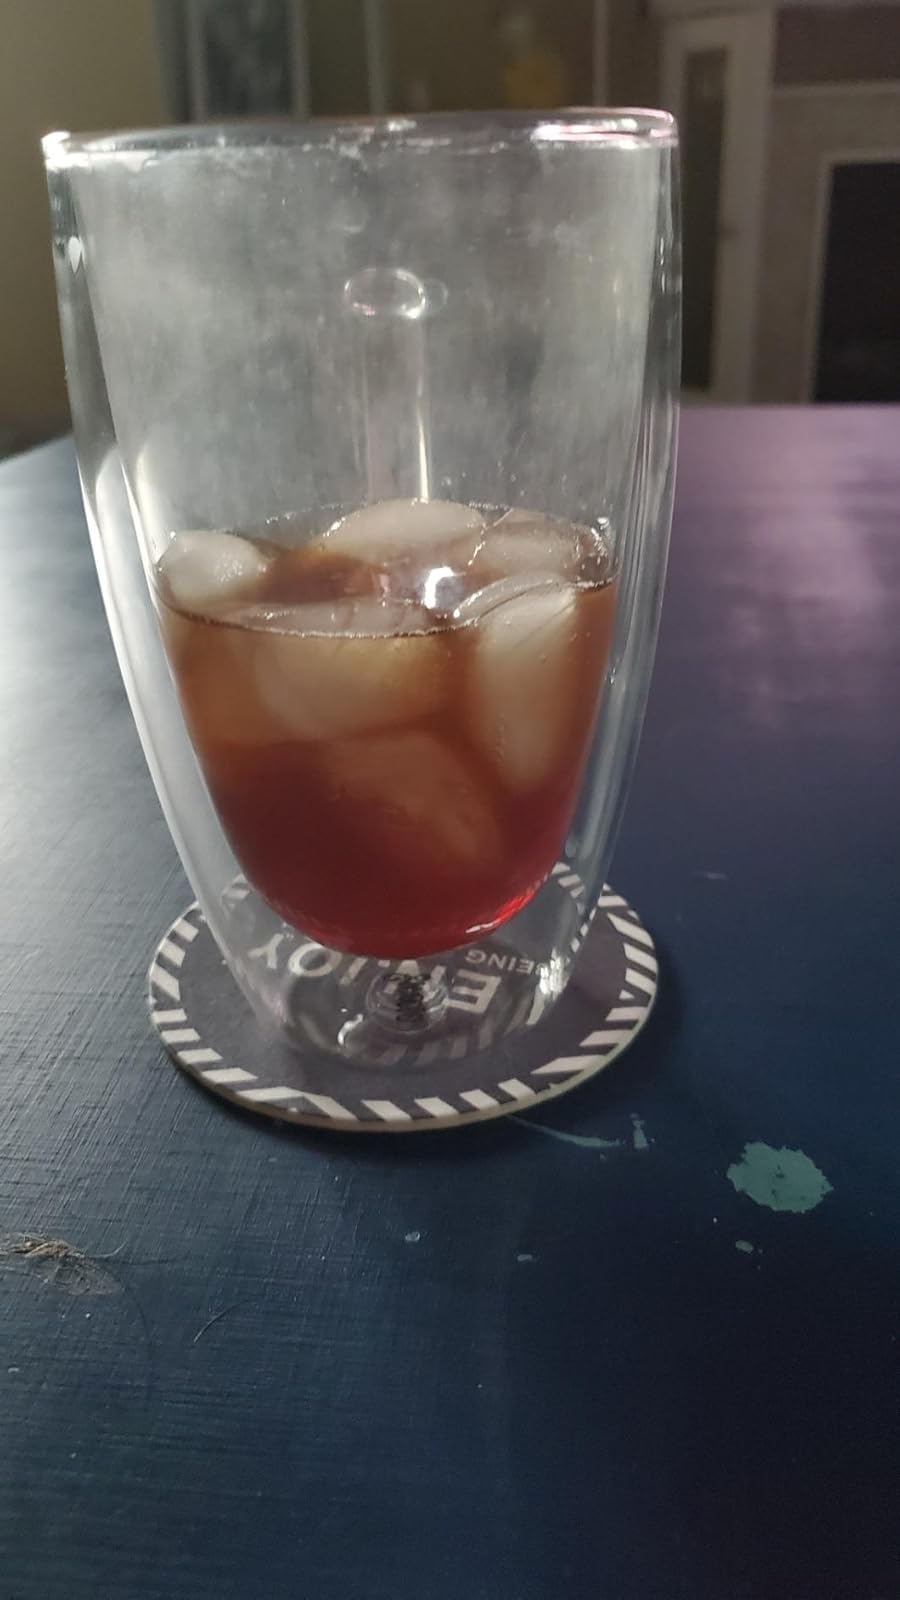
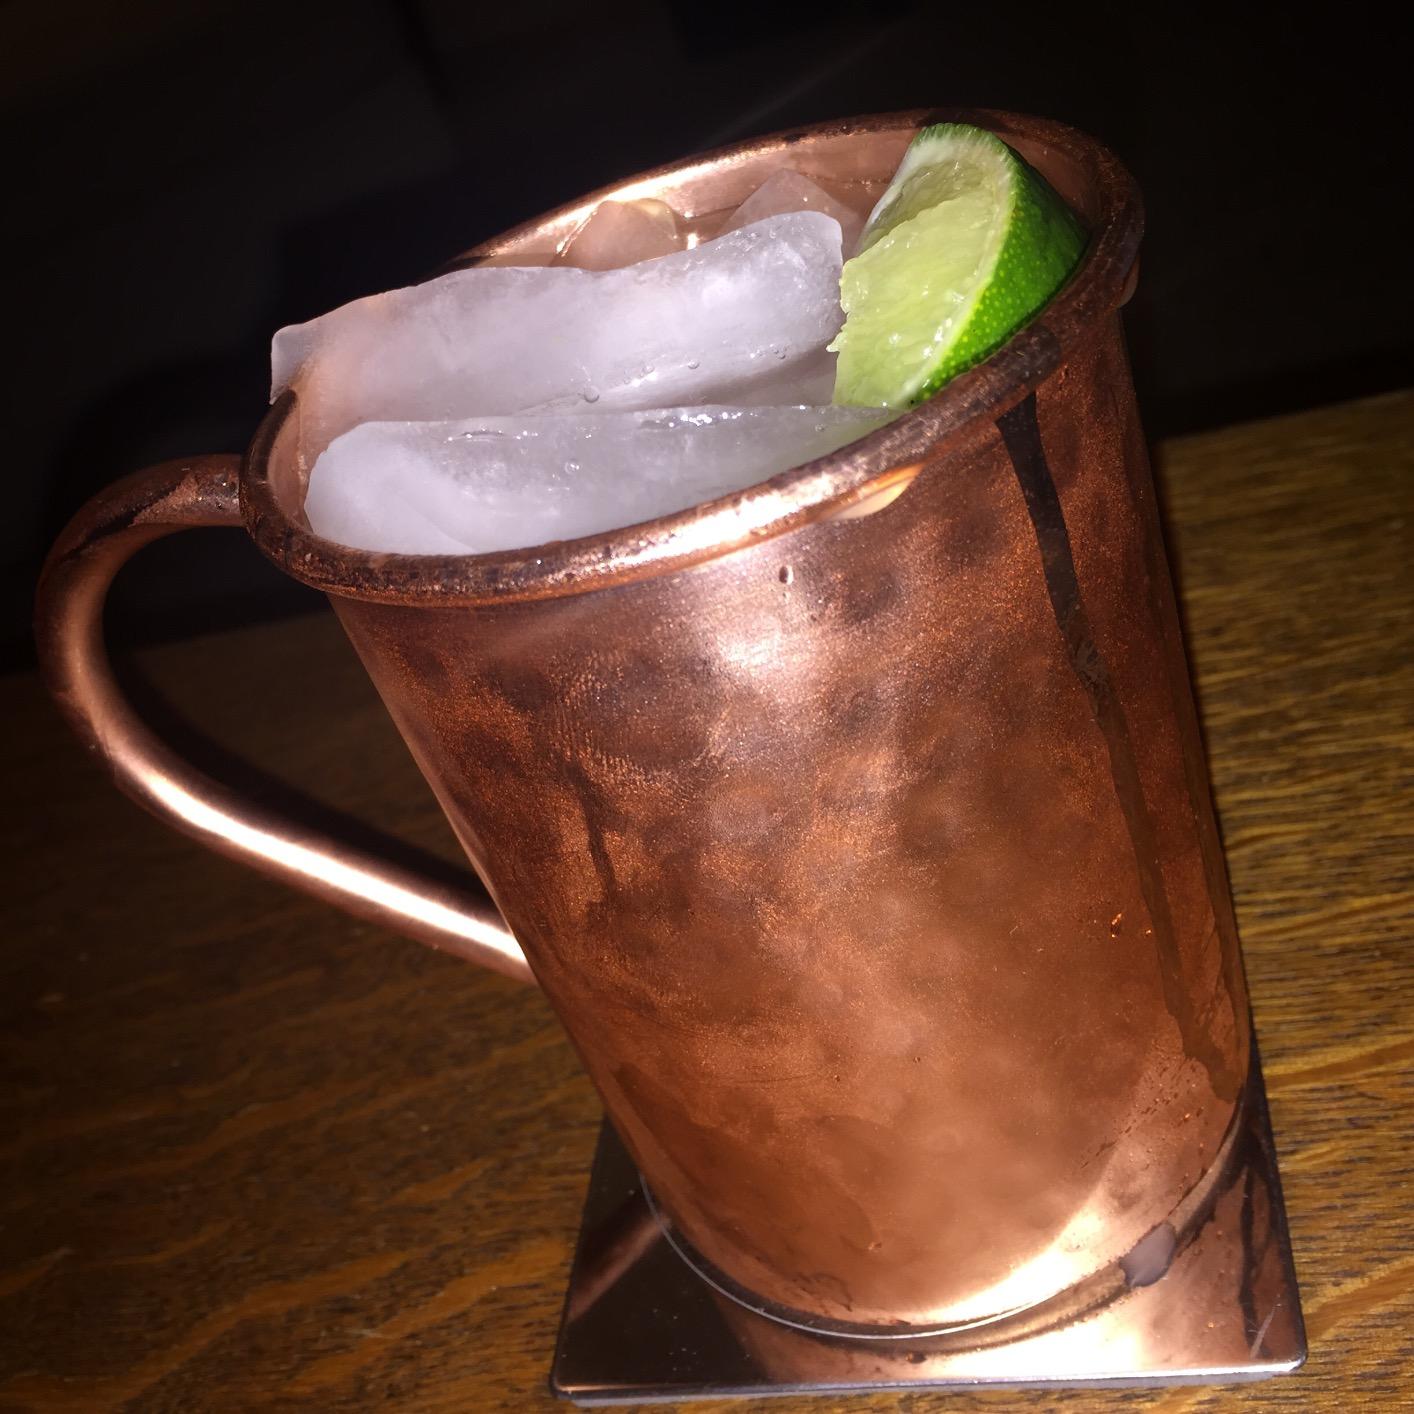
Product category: items_mug
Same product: no